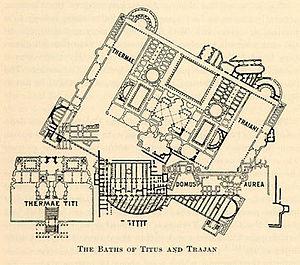
La Domus aurea ou Maison dorée est un immense palais impérial de la Rome antique, construit pour Néron, qui couvrait une partie importante de Rome intra muros sur plusieurs dizaines d'hectares. Elle doit son nom aux feuilles d'or destinées à rehausser certains motifs du décor des fresques. Elle comportait plusieurs bâtiments distincts, de vastes jardins, un lac artificiel, mais aussi une salle de banquet qui tournait sur elle-même. Après la mort de Néron, l'espace occupé fut rendu aux Romains et le Colisée fut édifié sur l'emplacement du lac asséché. Ensevelie pendant des siècles, la Domus aurea fut en partie redécouverte à la Renaissance.
Les thermes de Titus sont des thermes romains construits à Rome par l'empereur Titus, en 81. Ils sont situés sur l'Oppius, tout petit